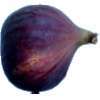
Label: Fig 1